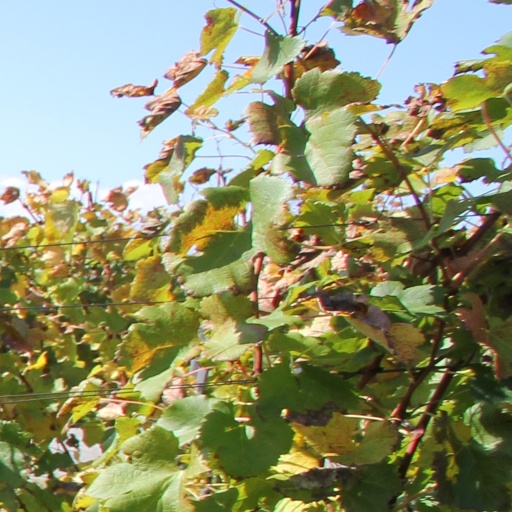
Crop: grape